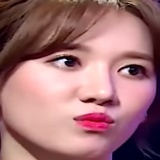
ca sĩ Hari Won